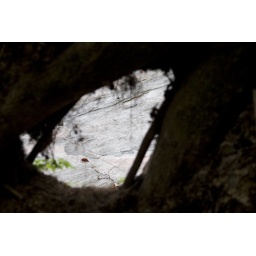
Peaking through a hole in the roots of a fallen tree at the stone it used to rest on.